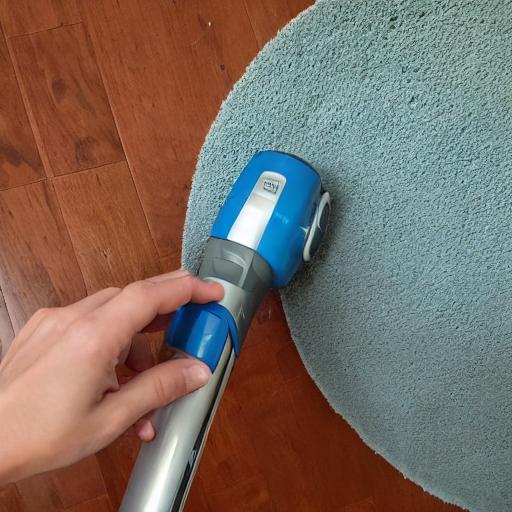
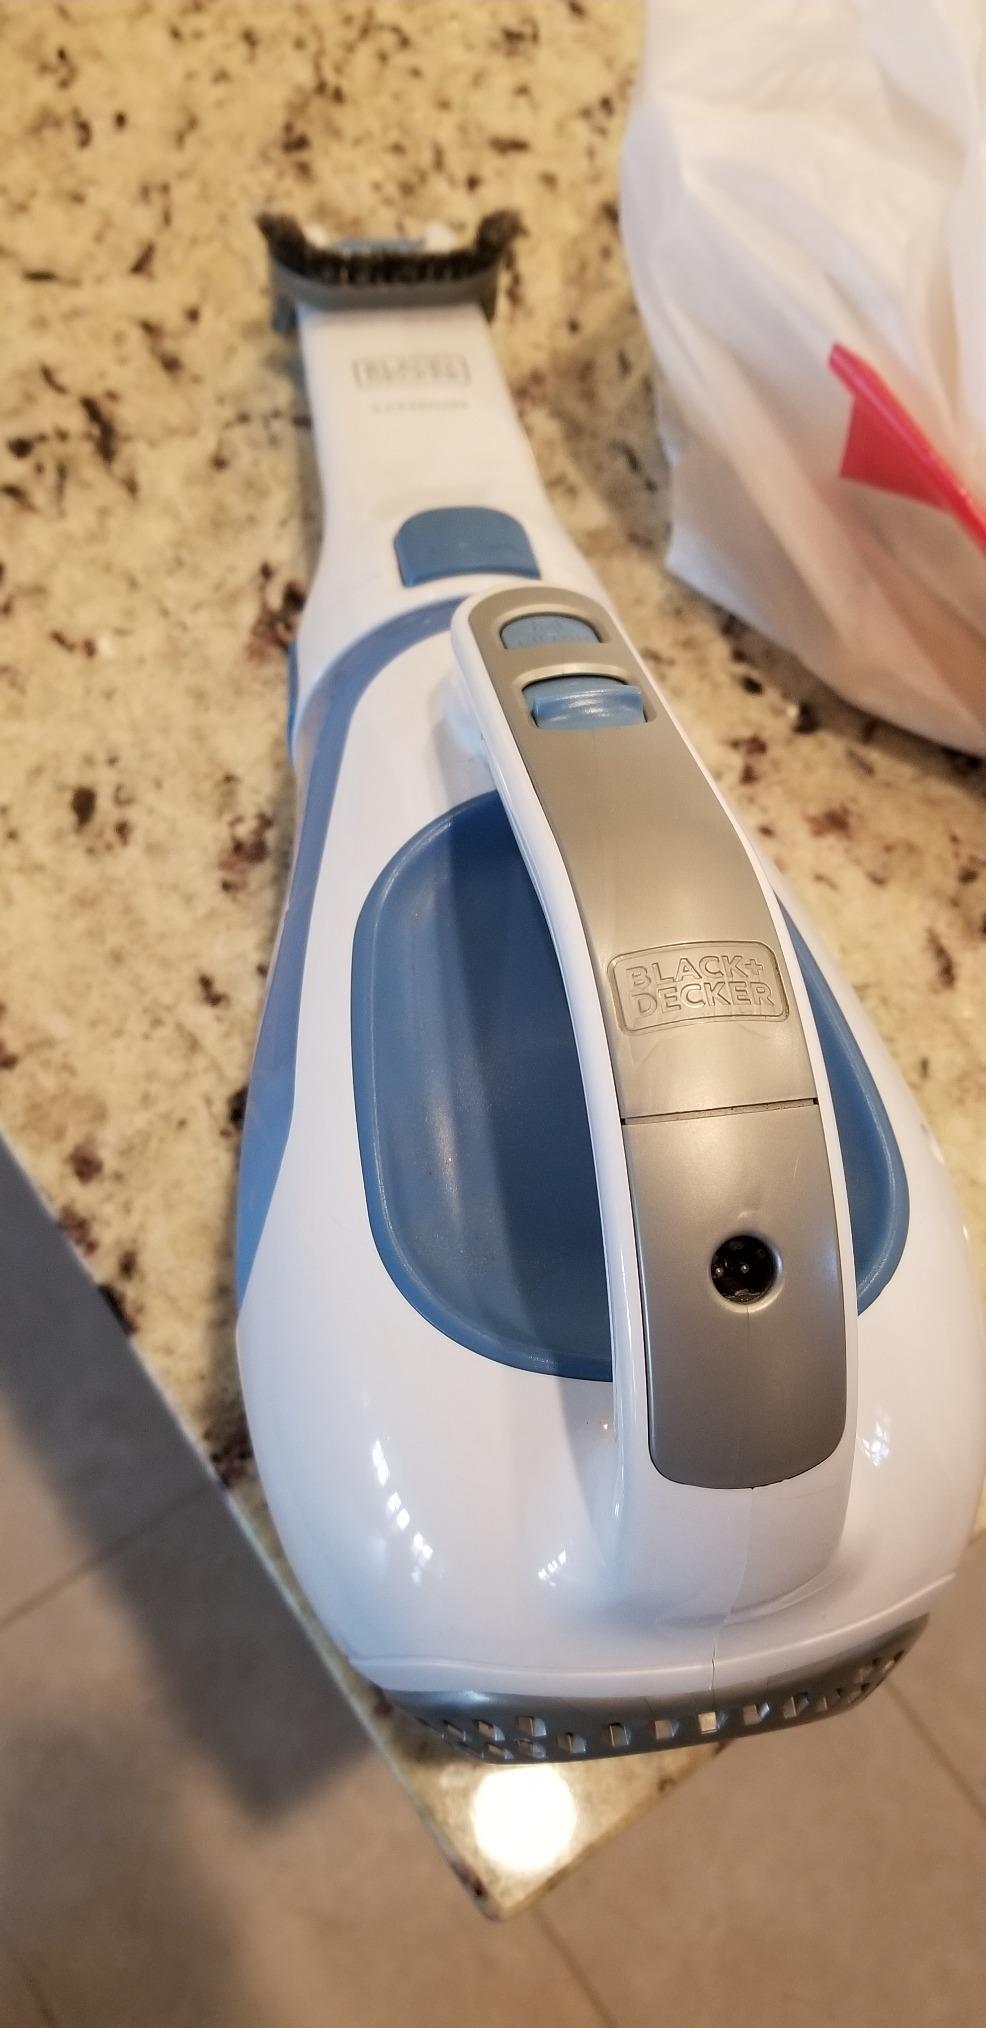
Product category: items_vacuum
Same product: no